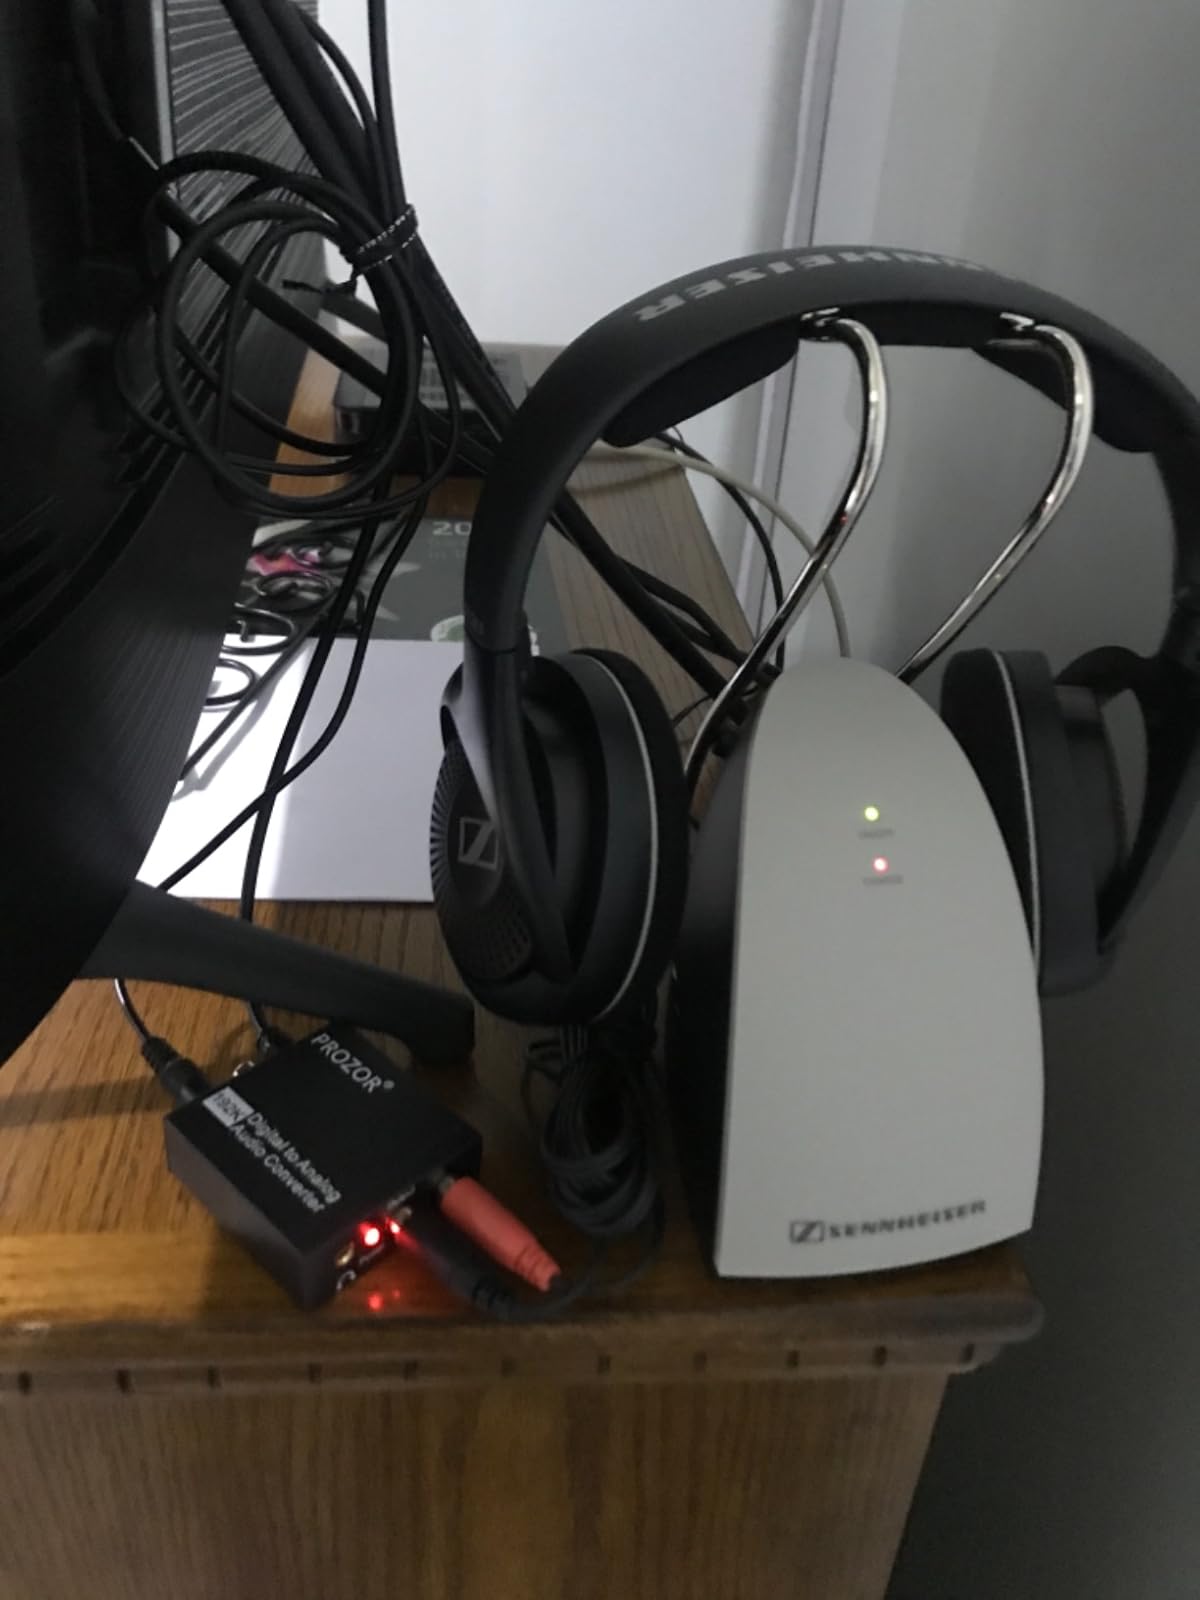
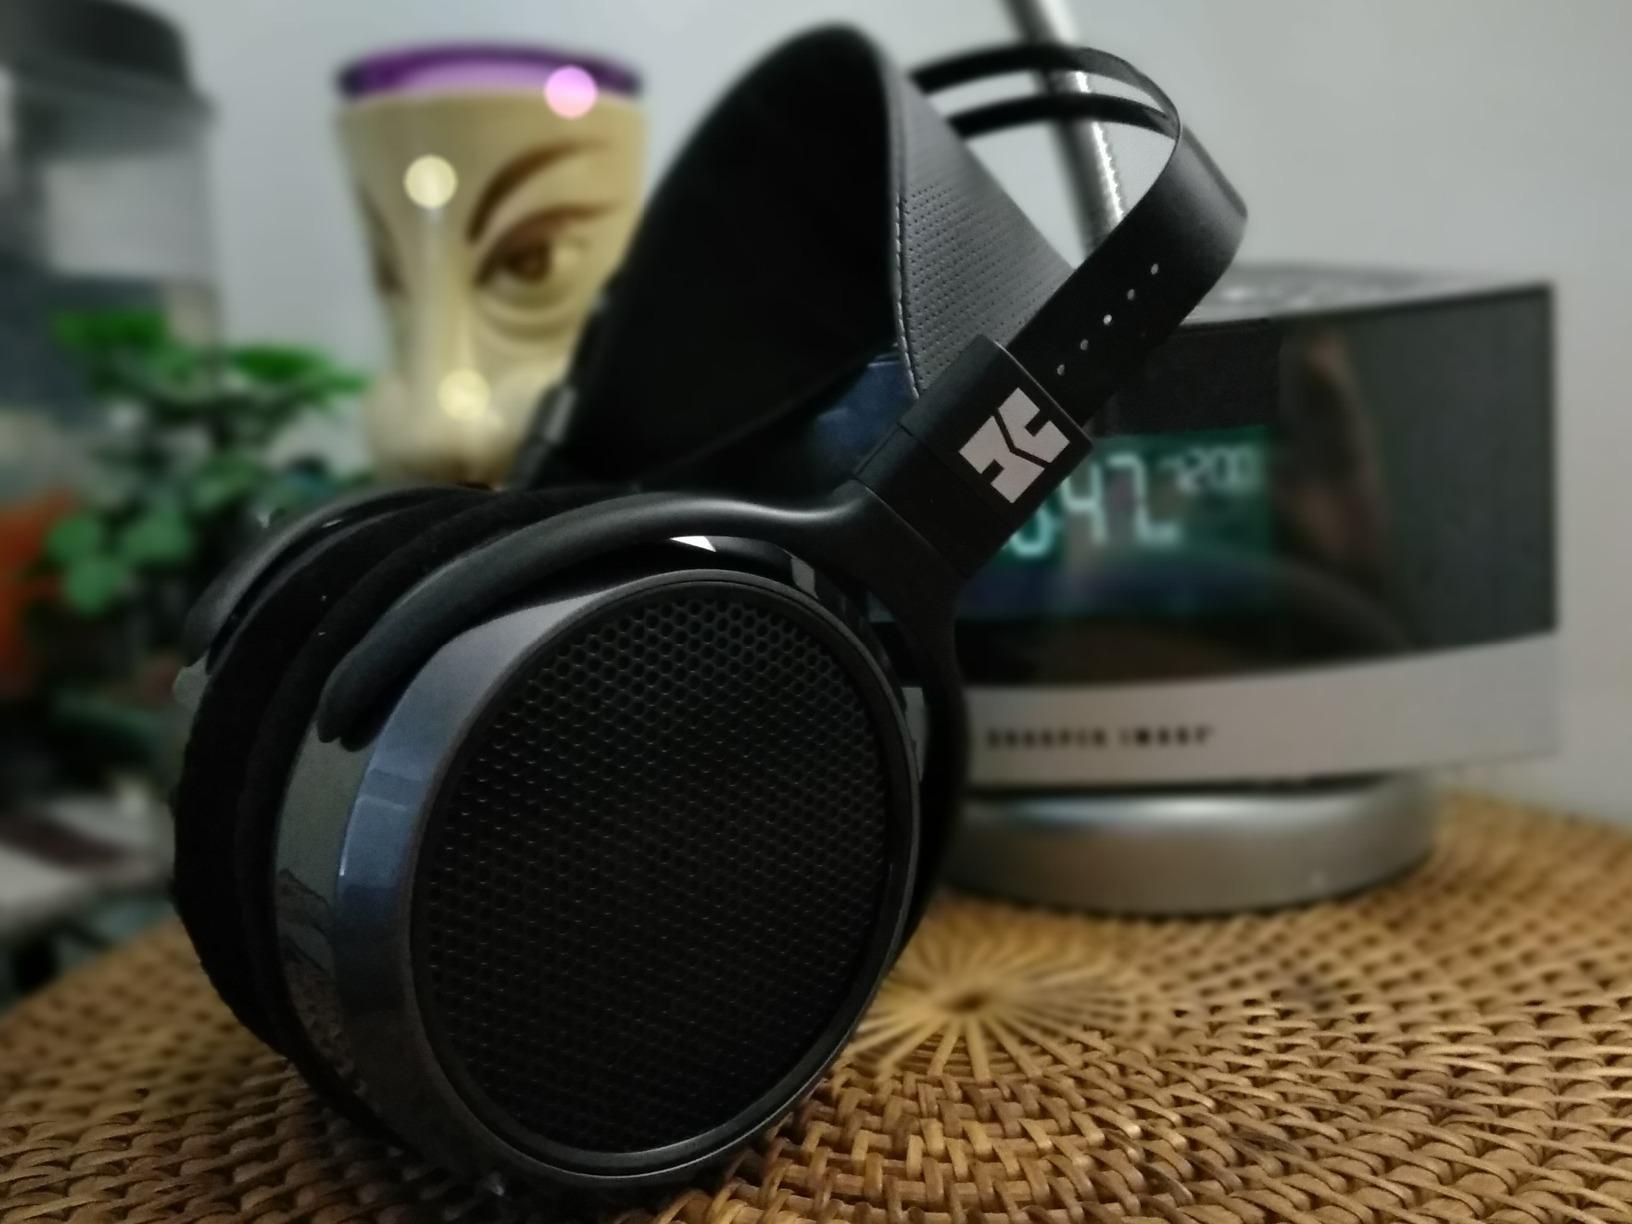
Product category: headphones
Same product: no